Samurai Shodown Sen

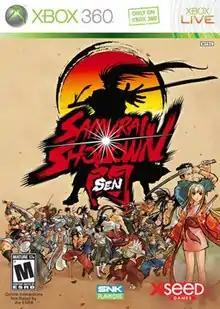

is the fourth 3D game in SNK Playmore's "Samurai Shodown" series of fighting games, and the eleventh overall title in the series. The arcade version was released in most countries as Samurai Shodown: Edge of Destiny, and Shi Hun: Mingyun zhi Ren (侍魂 -命運之刃-, lit. Samurai Spirits: Edge of Destiny) in China. The Xbox 360 version was released as Samurai Shodown Sen.